Lace machine

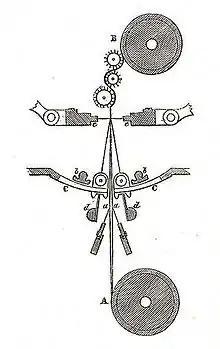
Bobbinet schematic

The bobbinet machine, invented by John Heathcoat in Loughborough, Leicestershire, in 1808, makes a perfect copy of Lille or East Midlands net (fond simple, a six-sided net with four sides twisted, two crossed). The machine uses flat round bobbins in carriages to pass through and round vertical threads.